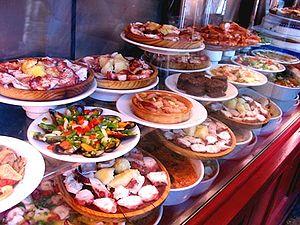
Les tapas sont des amuse-gueules d'apéritif dînatoire, ou de repas complet, traditionnels de la cuisine espagnole, généralement composés d'une riche variété de diverses préparations gustatives à base de produits culinaires régionaux d'Espagne accompagnés de bière, sangria, vins d'Espagne, ou boisson alcoolisée, présentés sous forme de choix de petits récipients et de petites tartines, chauds ou froids. Emblèmes internationales de l'Espagne et de la culture espagnole, elles sont généralement dégustées à table, ou plus souvent debout, dans la célèbre ambiance conviviale, sociale et festive des restaurants, bars à tapas, et bars à vin d'Espagne.